Zugspitze

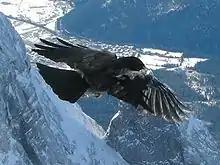
Alpine choughs on the "Zugspitzeck"

Since the 16th century sheep grazing has been practiced on the Zugsitzplatt. Currently there are about 400 sheep maintained on Zugspitzplatt.